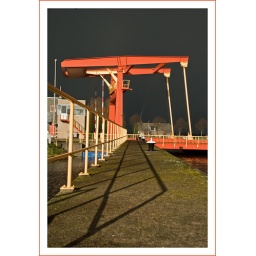
An orange bridge close to home. Captured in the sun, right before a big hail shower.